Polio eradication

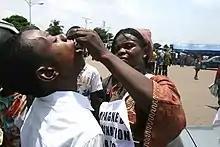
Polio vaccination in the Democratic Republic of Congo.

Following the widespread use of poliovirus vaccine in the mid-1950s, the incidence of poliomyelitis declined rapidly in many industrialized countries. Czechoslovakia became the first country in the world to scientifically demonstrate nationwide eradication of poliomyelitis in 1960. In 1962—just one year after Sabin's oral polio vaccine (OPV) was licensed in most industrialized countries—Cuba began using the oral vaccine in a series of nationwide polio campaigns. The early success of these mass vaccination campaigns suggested that polioviruses could be globally eradicated. The Pan American Health Organization (PAHO), under the leadership of Ciro de Quadros, launched an initiative to eradicate polio from the Americas in 1985.